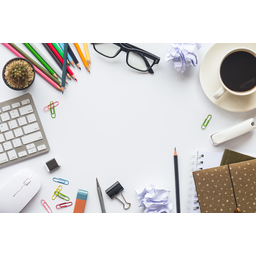
Label: paper